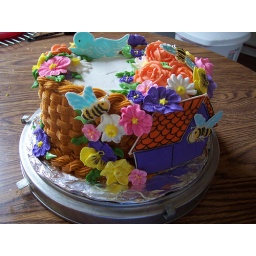
yellow cake filled with raspberry jam covered in vanilla buttercreamdecorated with royal icing and color flow piecesmade by Meredith